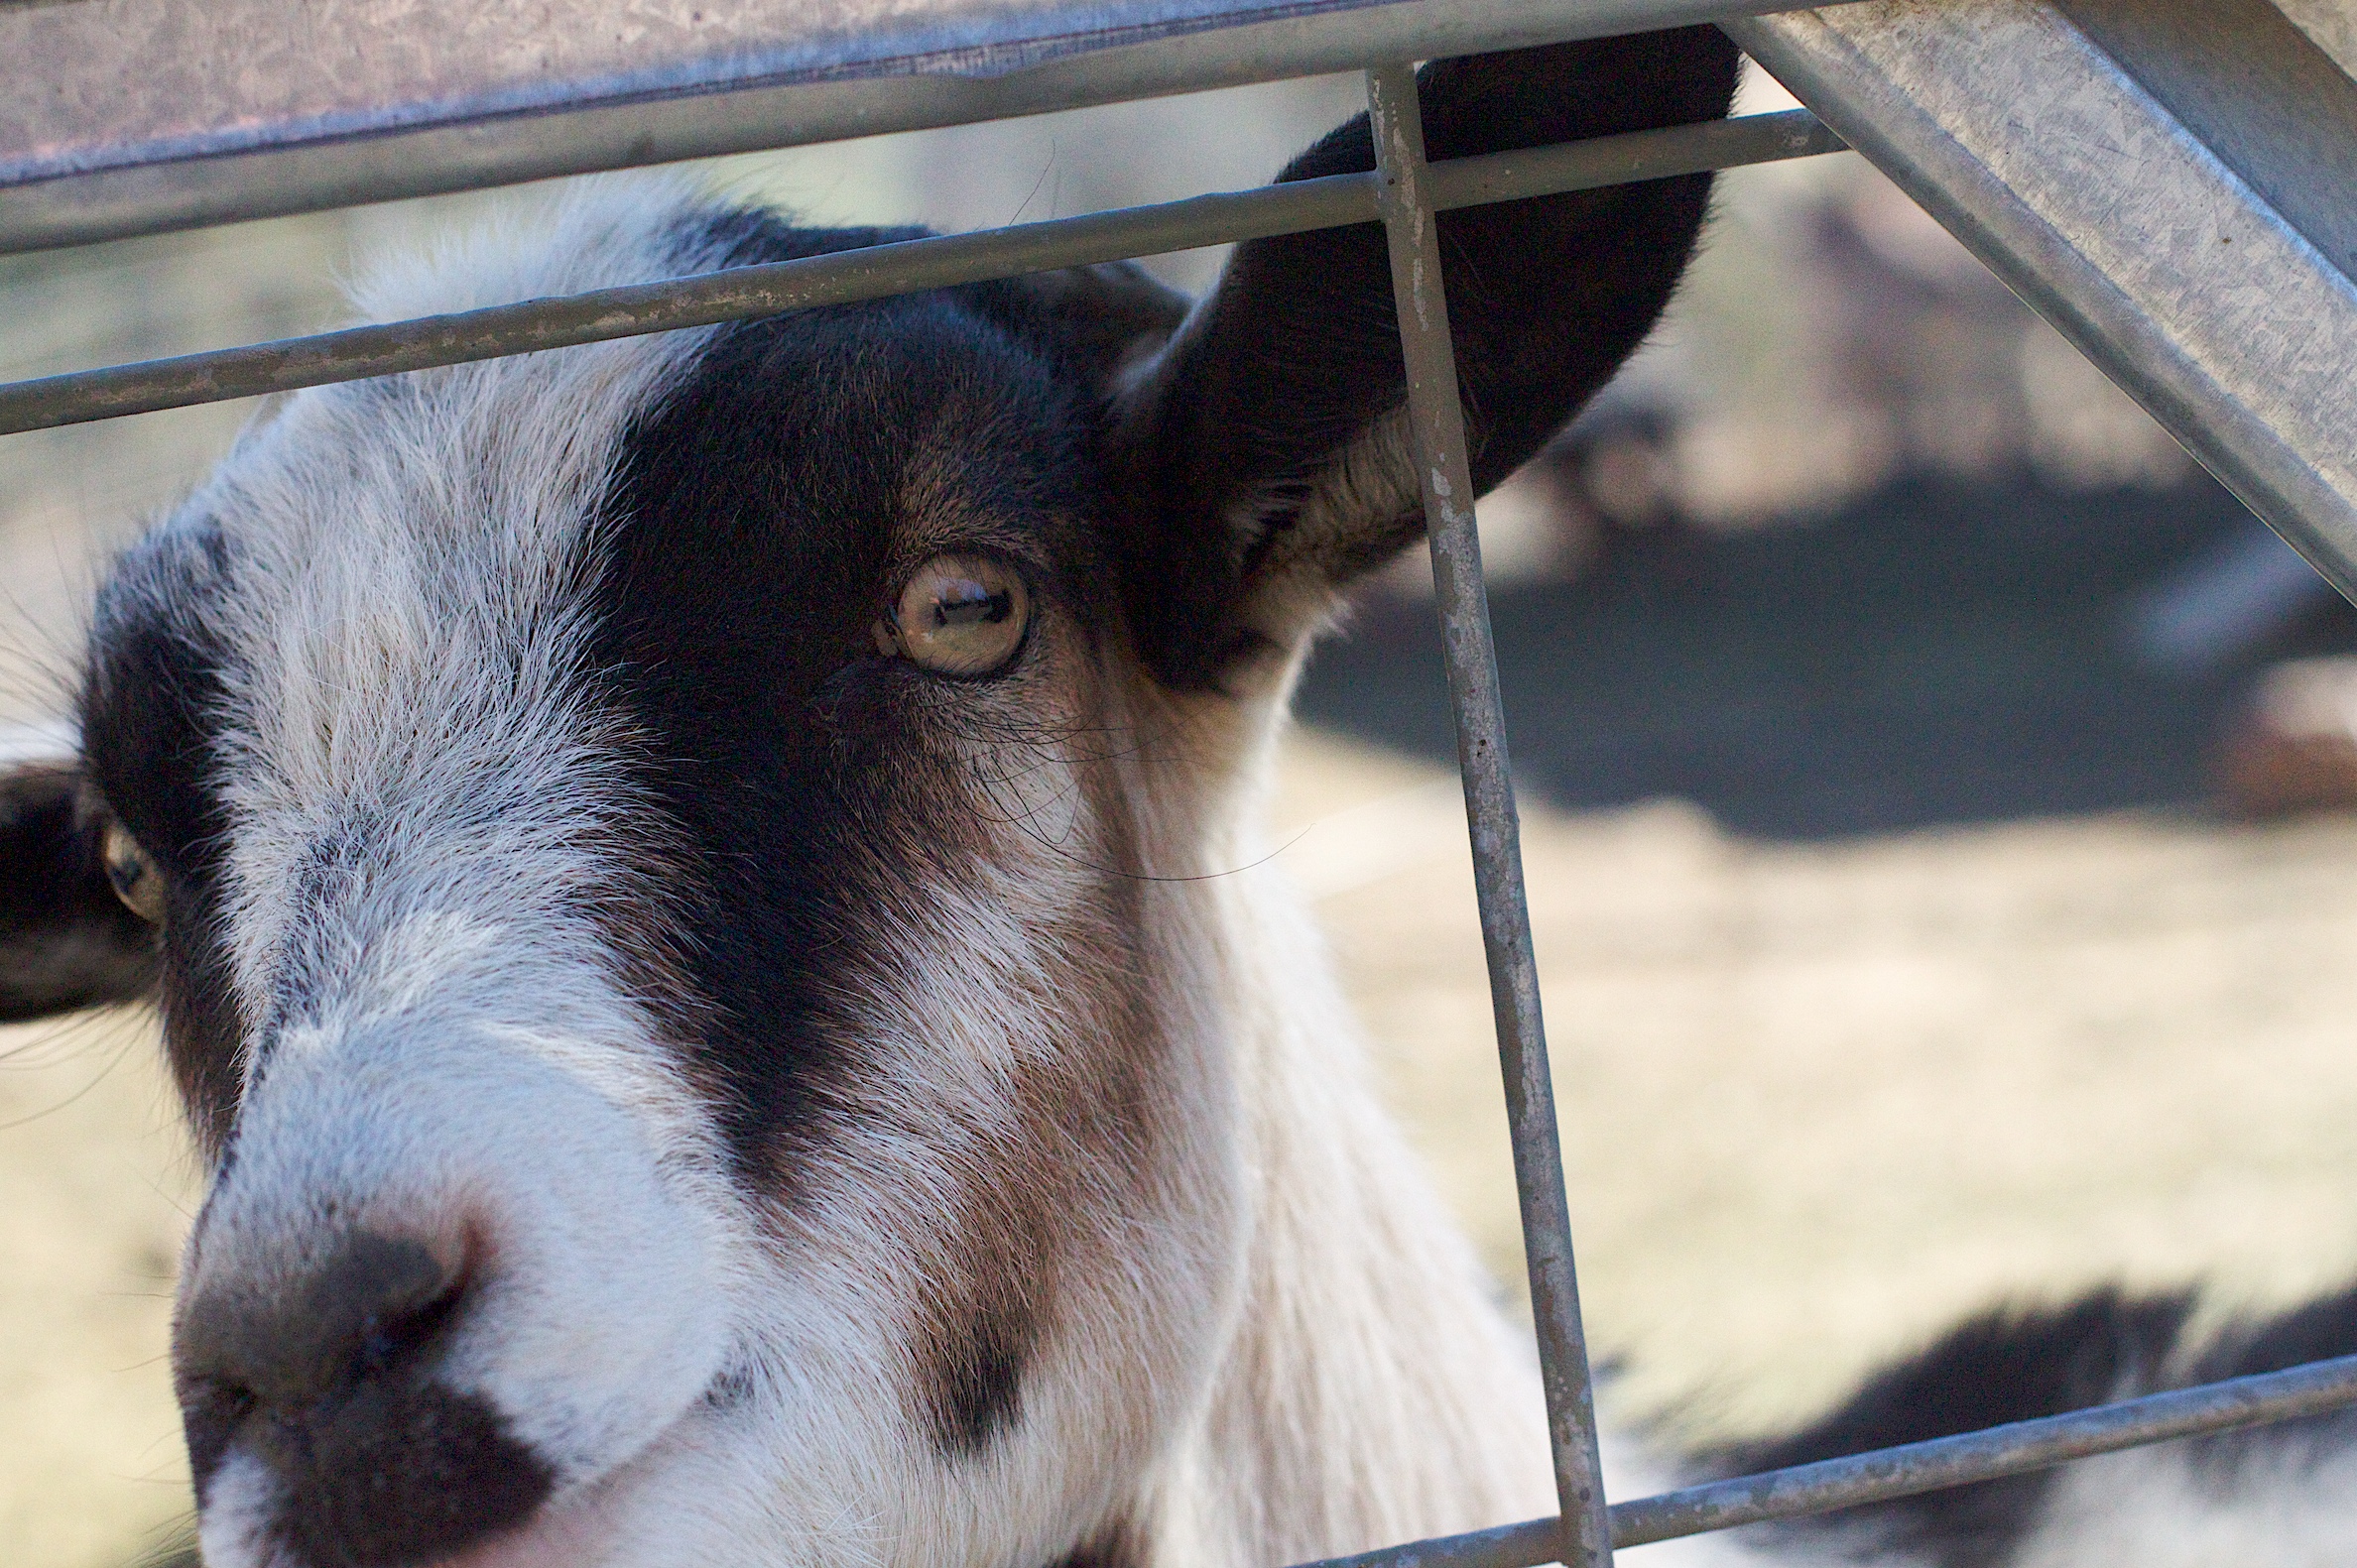
goat, sheep, mammal, goats, vertebrate, cow goat family